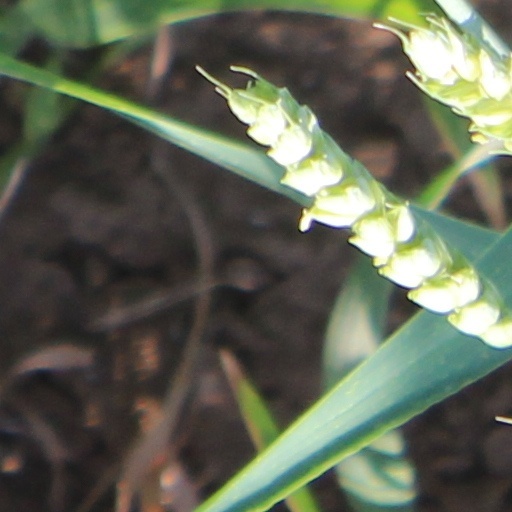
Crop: wheat